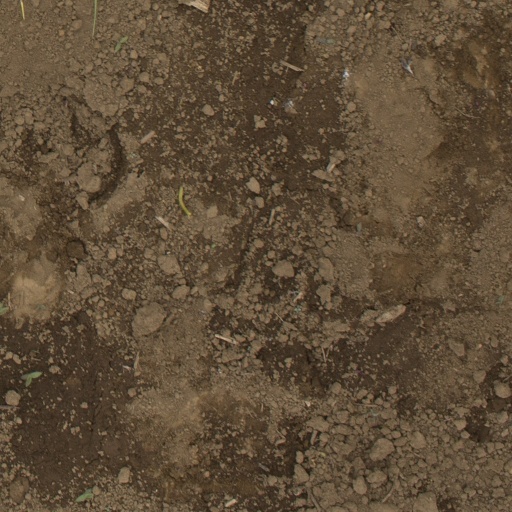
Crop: Jerusalem artichoke